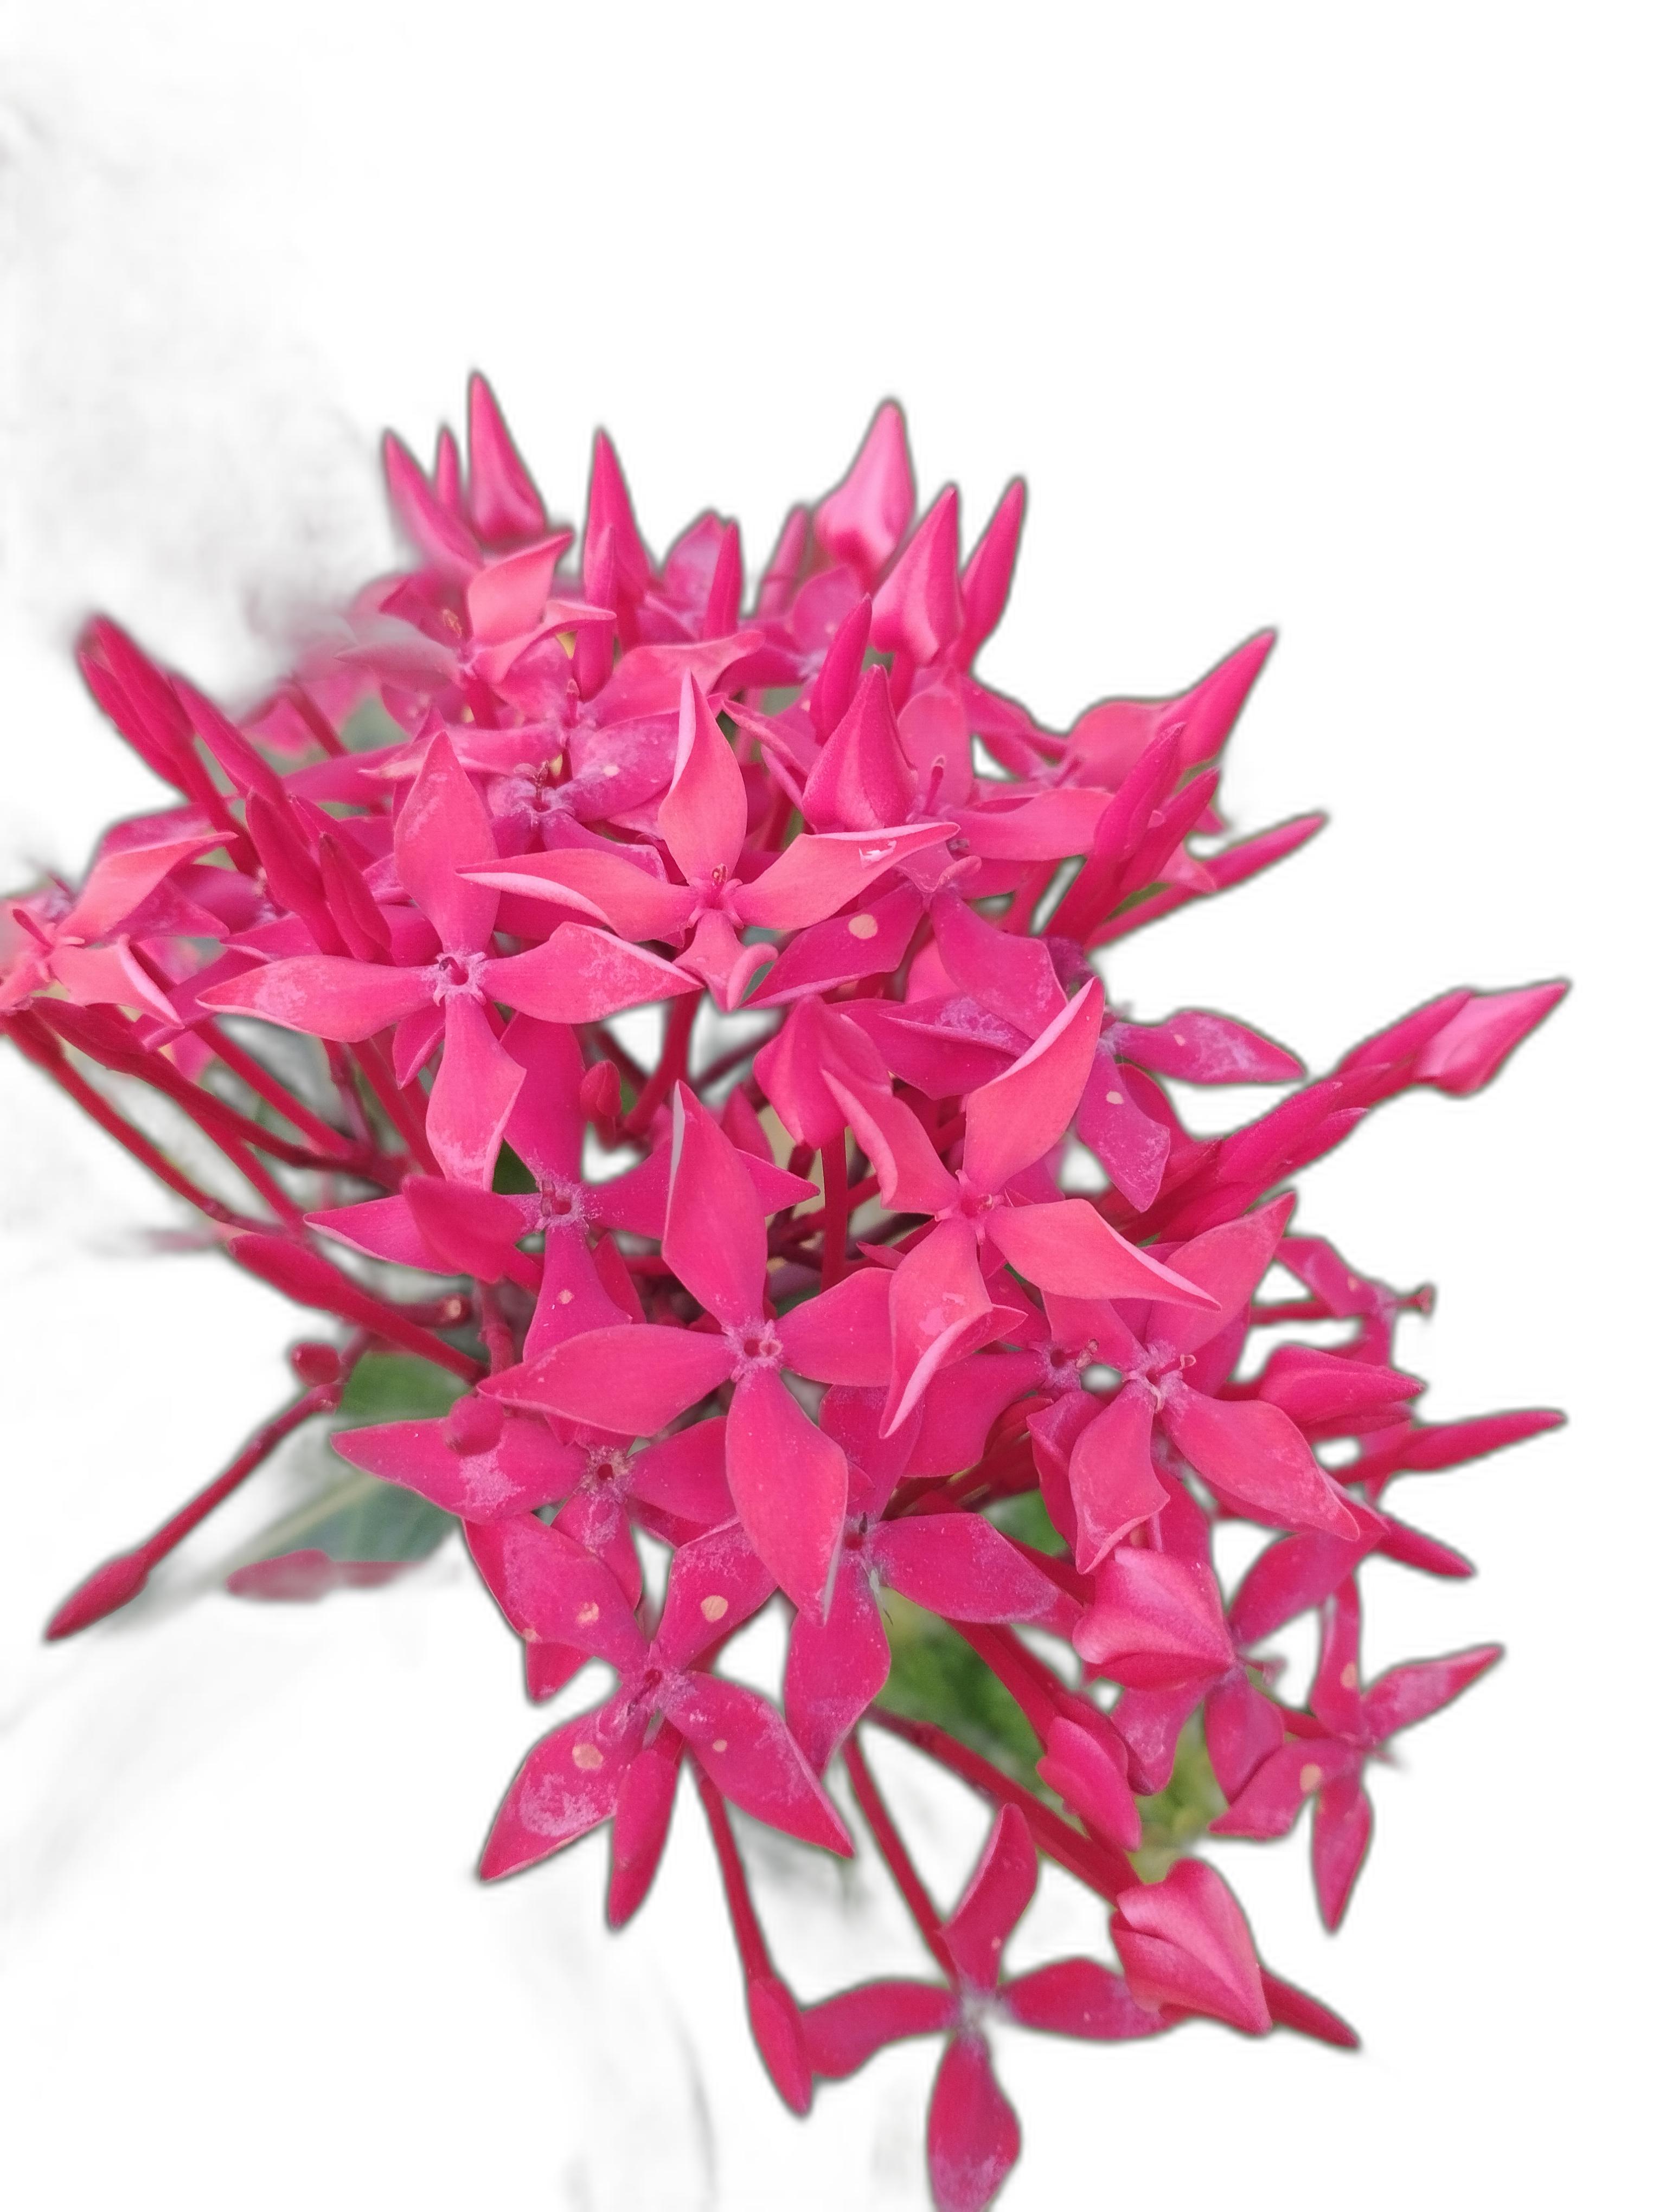
Label: Jungle geranium